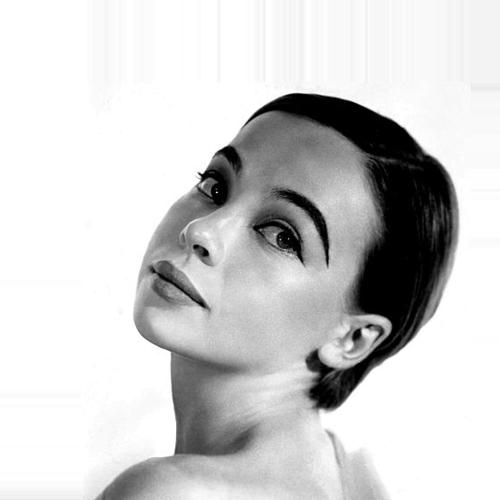
Age: 28